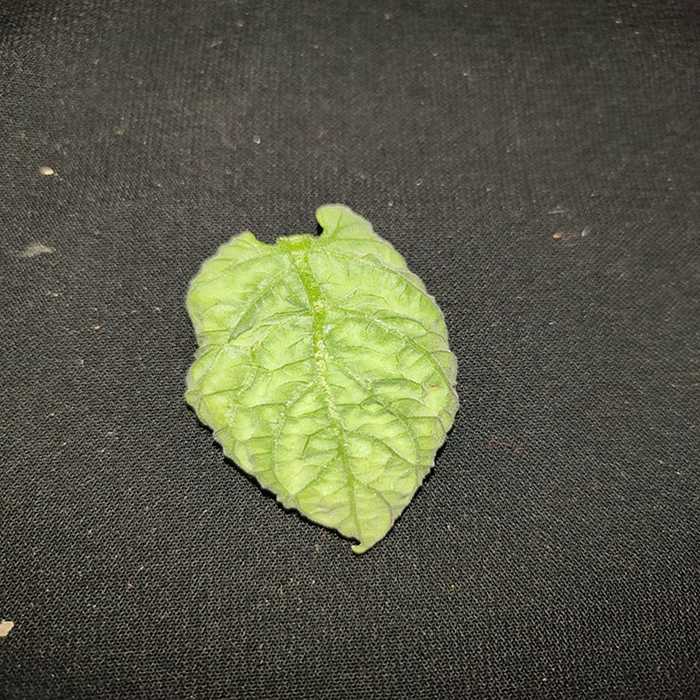
Plant: Tomato
Label: Tomato leaf curl virus